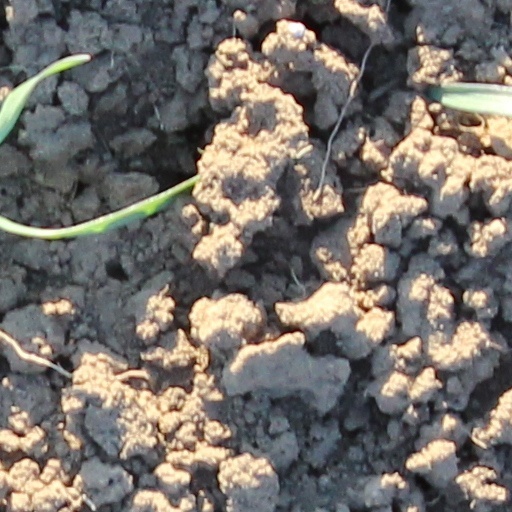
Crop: wheat